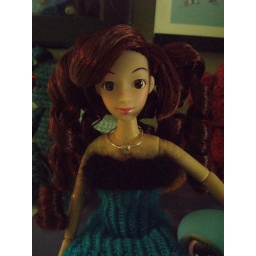
Junko in blue knit dress 3